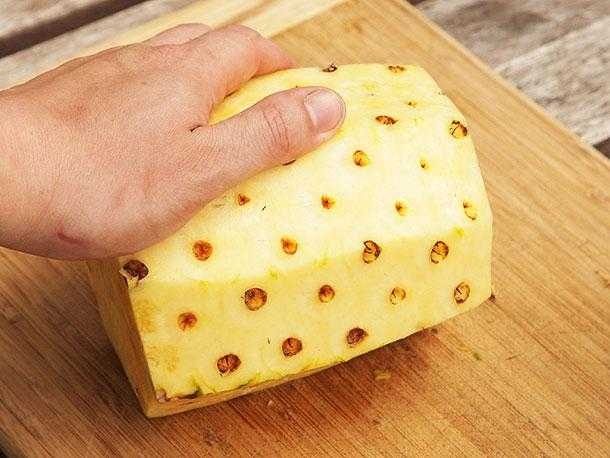
Label: Pineapple